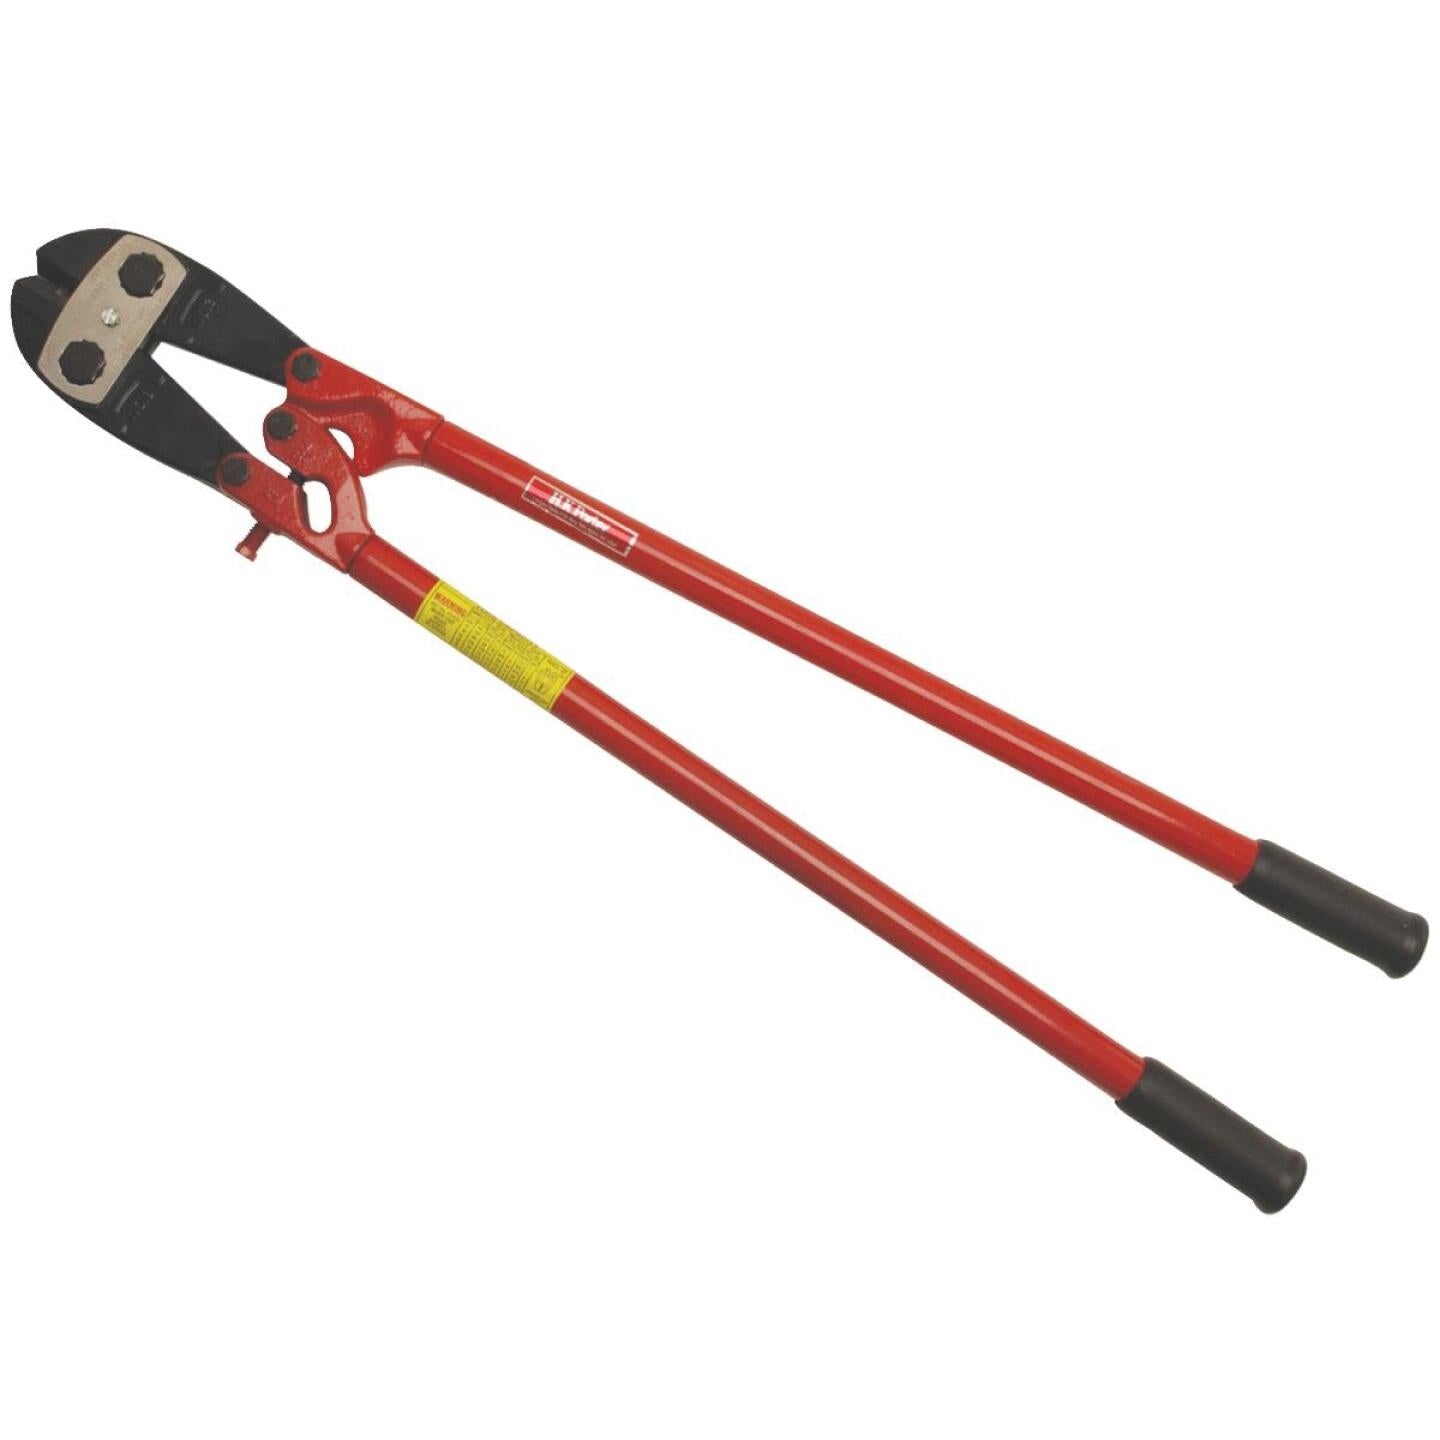
HK Porter 36 In. Center Cut Bolt Cutters
For cutting soft and medium hard materials up to Brinell 300, Rockwell C31 hardness. Cuts hard materials up to Brinell 400, Rockwell C42 hardness. Center cut type of jaws are recommended where flush cuts are not required. Alloy tool steel drop-forged jaws, precision ground and heat-treated for maximum wear resistance. Tubular steel arms.
Brand: H.K. Porter
Category: Hardware > Tools > Cutters > Bolt Cutters